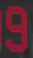
Number: 9